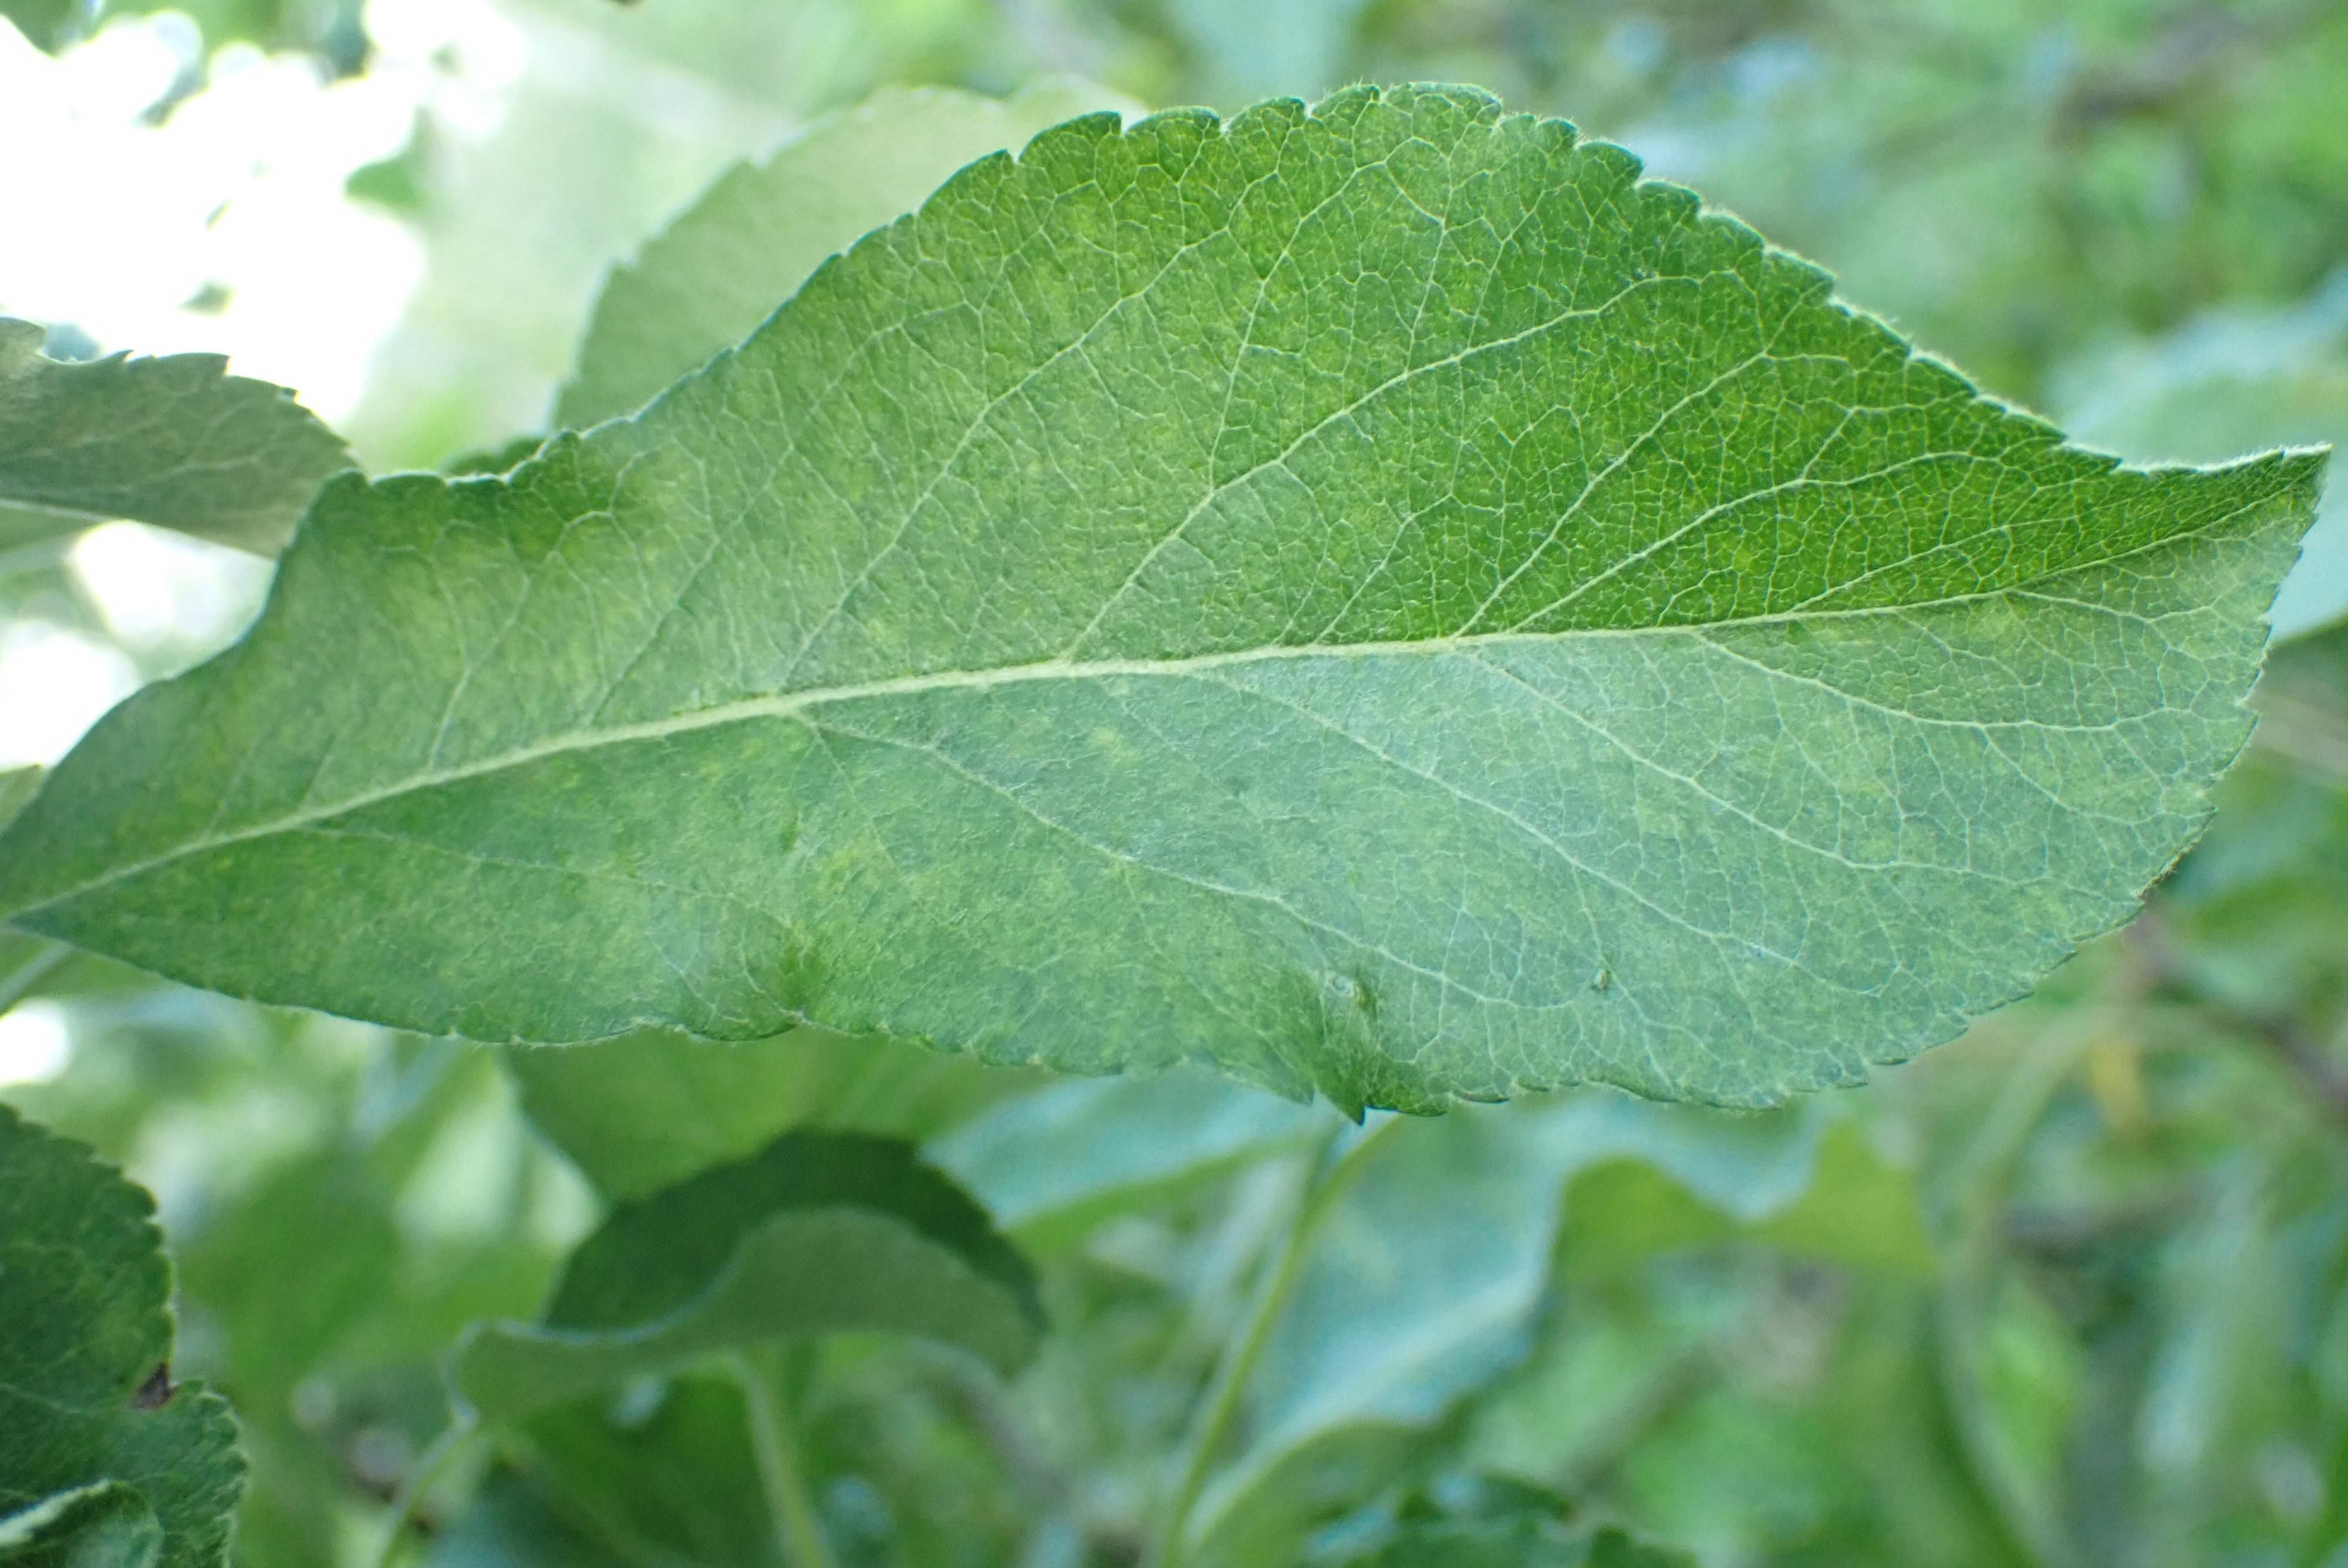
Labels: scab